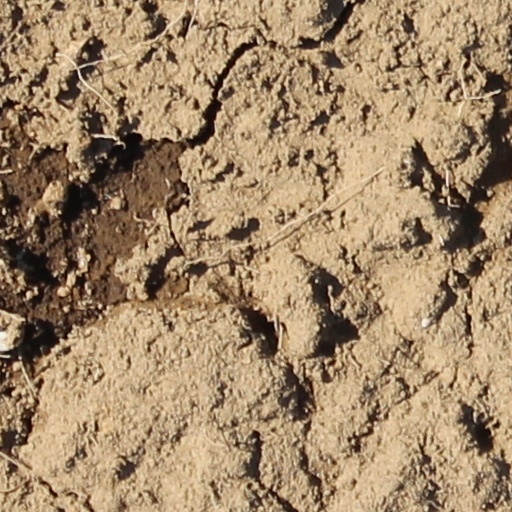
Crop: wheat